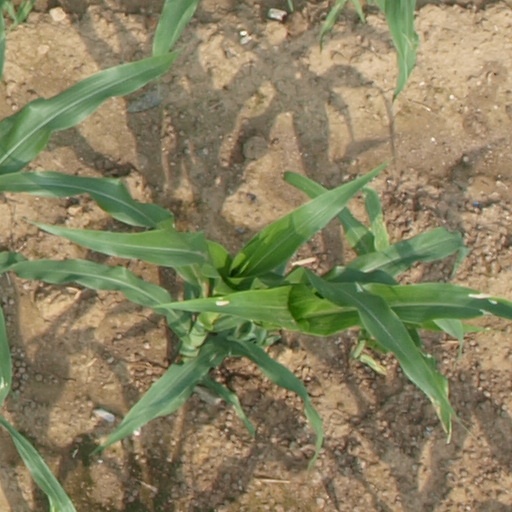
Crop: maize; corn